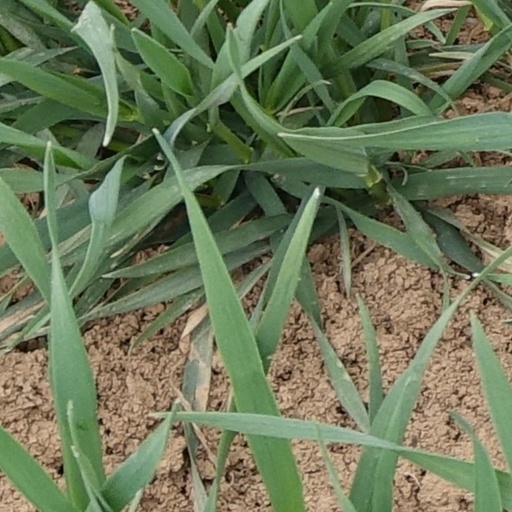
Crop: wheat